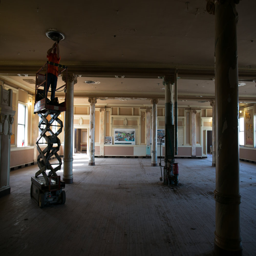
crews work to renovate the former restaurant .